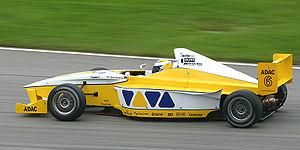
La Formule BMW est une catégorie de voitures de course de type monoplace. Il s'agit d'une discipline d'accès au sport automobile, c'est-à-dire destinée aux pilotes débutants ou issus du karting.
Nico Erik Rosberg, né le 27 juin 1985 à Wiesbaden, est un pilote automobile de double nationalité finlandaise et allemande, champion du monde de Formule 1 en 2016, qui a grandi à Monaco et qui a couru sous licence allemande. Il est le fils du champion du monde de Formule 1 1982 finlandais Keke Rosberg. Il dispute onze saisons en F1, de 2006 à 2016, et prend 206 départs.
La Formule 1, communément abrégée en F1, est une discipline de sport automobile considérée comme la catégorie reine de ce sport. Elle a pris au fil des ans une dimension mondiale et elle est, avec les Jeux olympiques et la Coupe du monde de football, l'un des événements sportifs les plus médiatisés.
Team Rosberg est une écurie allemande, fondée par Keke Rosberg, champion du monde de Formule 1 en 1982 et par Arno Zensen, en 1994. Cette écurie a participé à diverses formules de promotion de monoplaces, mais aussi à des championnats de voitures de tourisme.